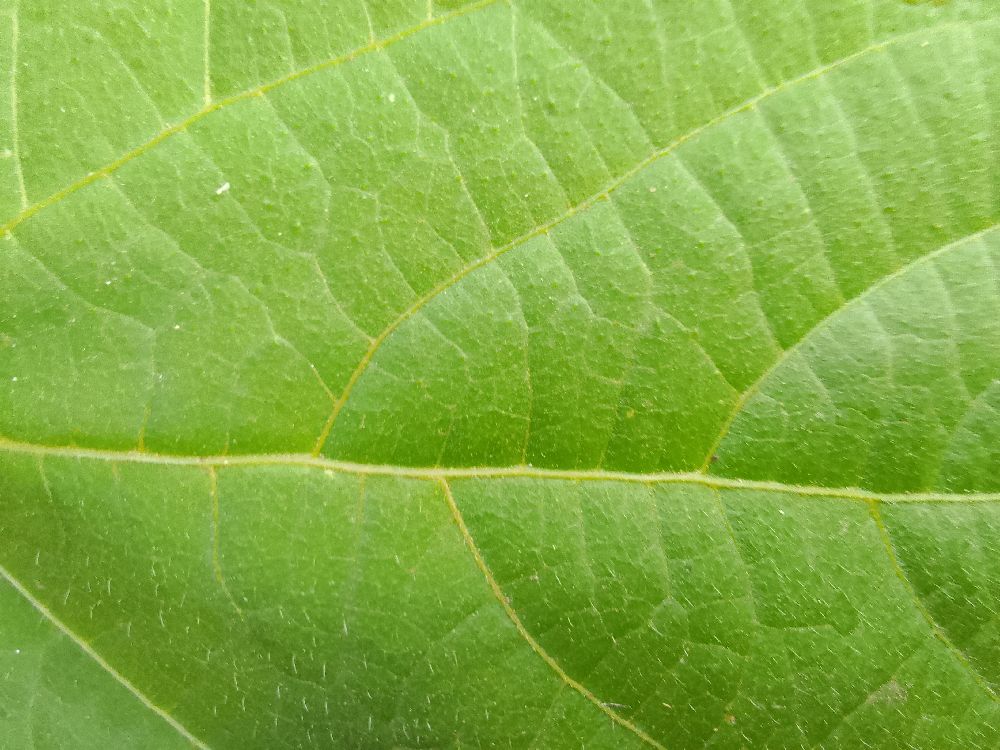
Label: healthy